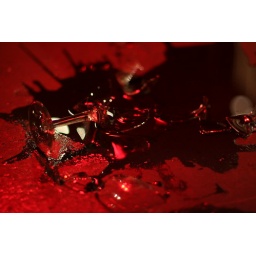
someone knocked over Val's glass of red wine on the stage after the show